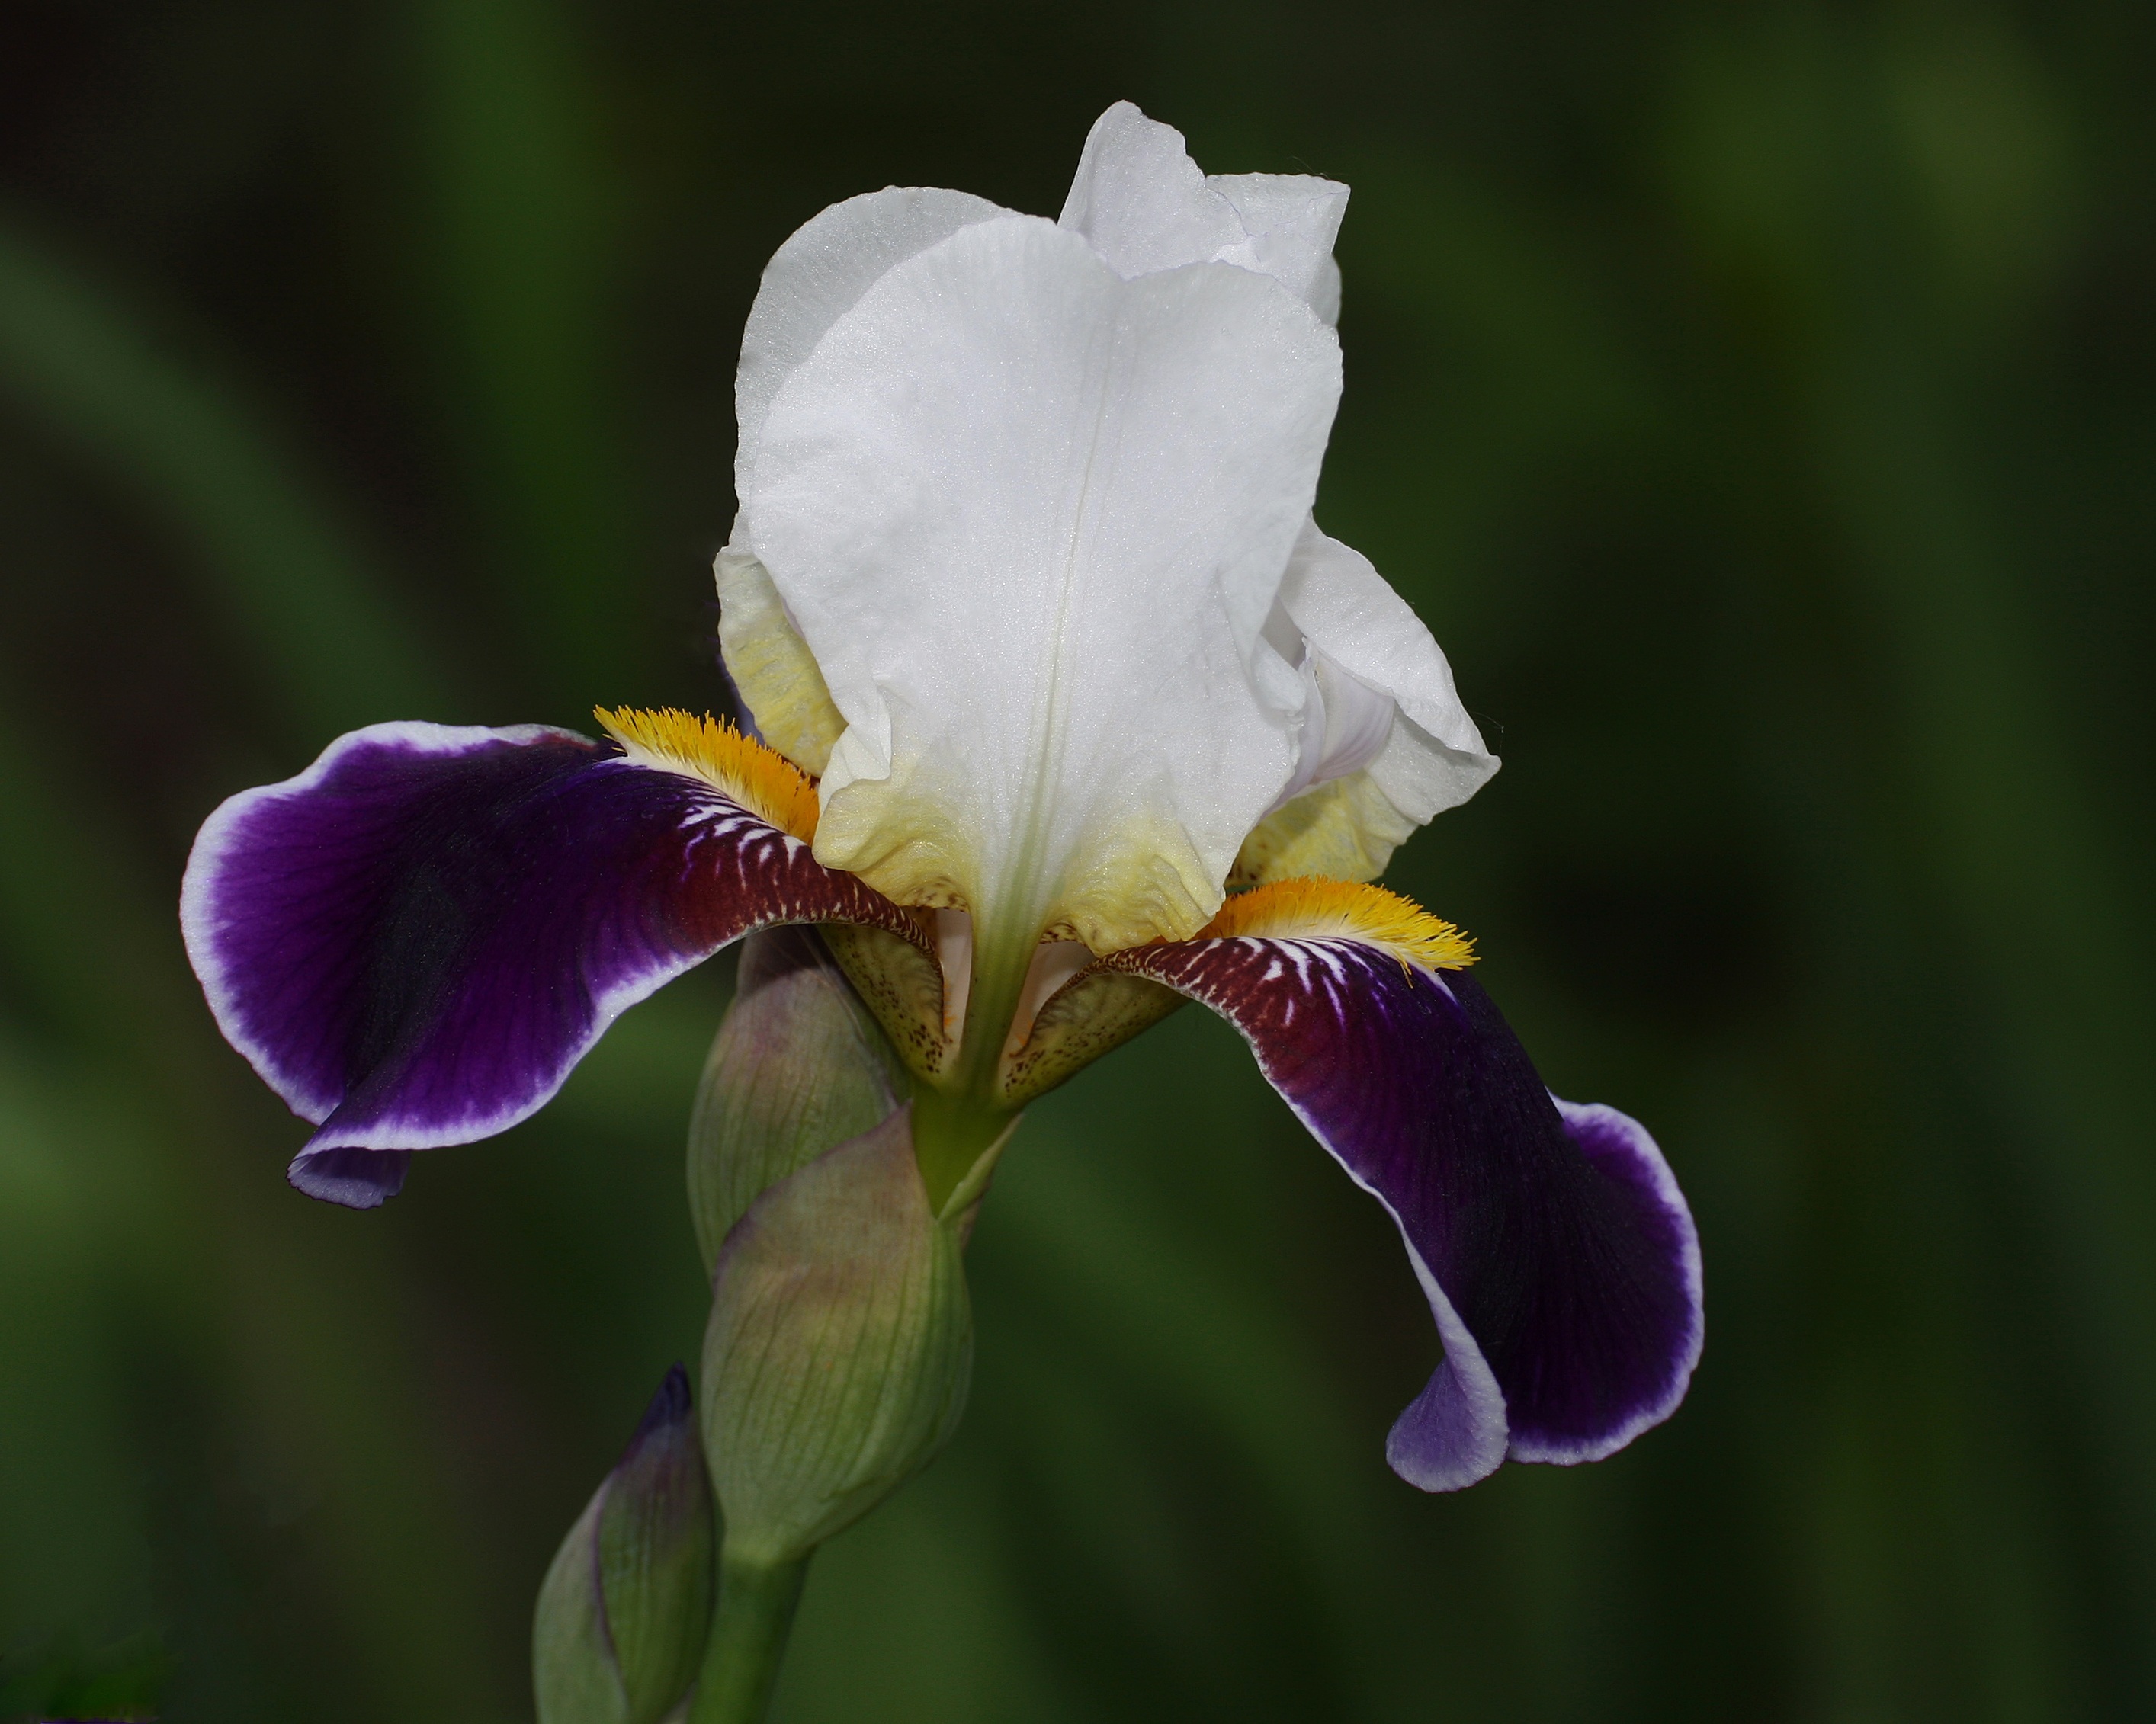
blossom, plant, flower, petal, botany, flora, wildflower, cards, gardening, iris, eye, organ, macro photography, flowering plant, get well, cattleya, iris versicolor, plant stem, land plant, iris family, christmas orchid, cattleya labiata